Merlo Partido

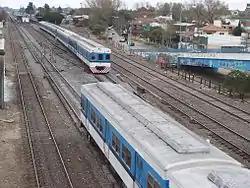
"Estación Merlo", Merlo Railway Station, Merlo city.

The Sarmiento Railway Line runs alongside the Rivadavia Avenue and transports the vast majority of commuters to and from Buenos Aires.